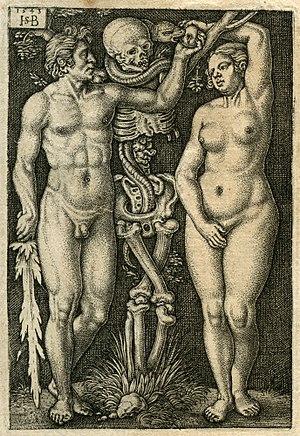
Hans Sebal Beham, ou plutôt Sebald Beham est un illustrateur, dessinateur de vitraux et graveur allemand. Il appartient au groupe des Kleinmeister, ou Petits maîtres allemands, qui se sont illustrés dans la gravure de petite dimension.
Les Petits Maîtres allemands, sont un groupe de graveurs allemands actifs dans la première moitié du XVIᵉ siècle.